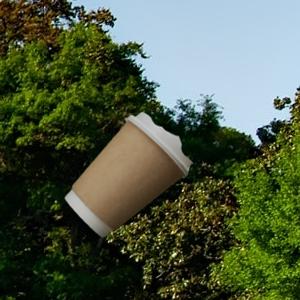
Label: cups